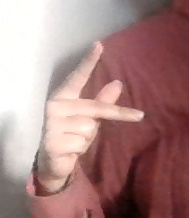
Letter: dha